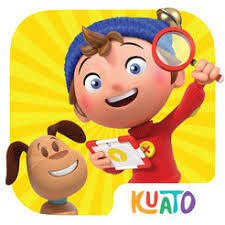
Portrait style: Cartoon Portrait